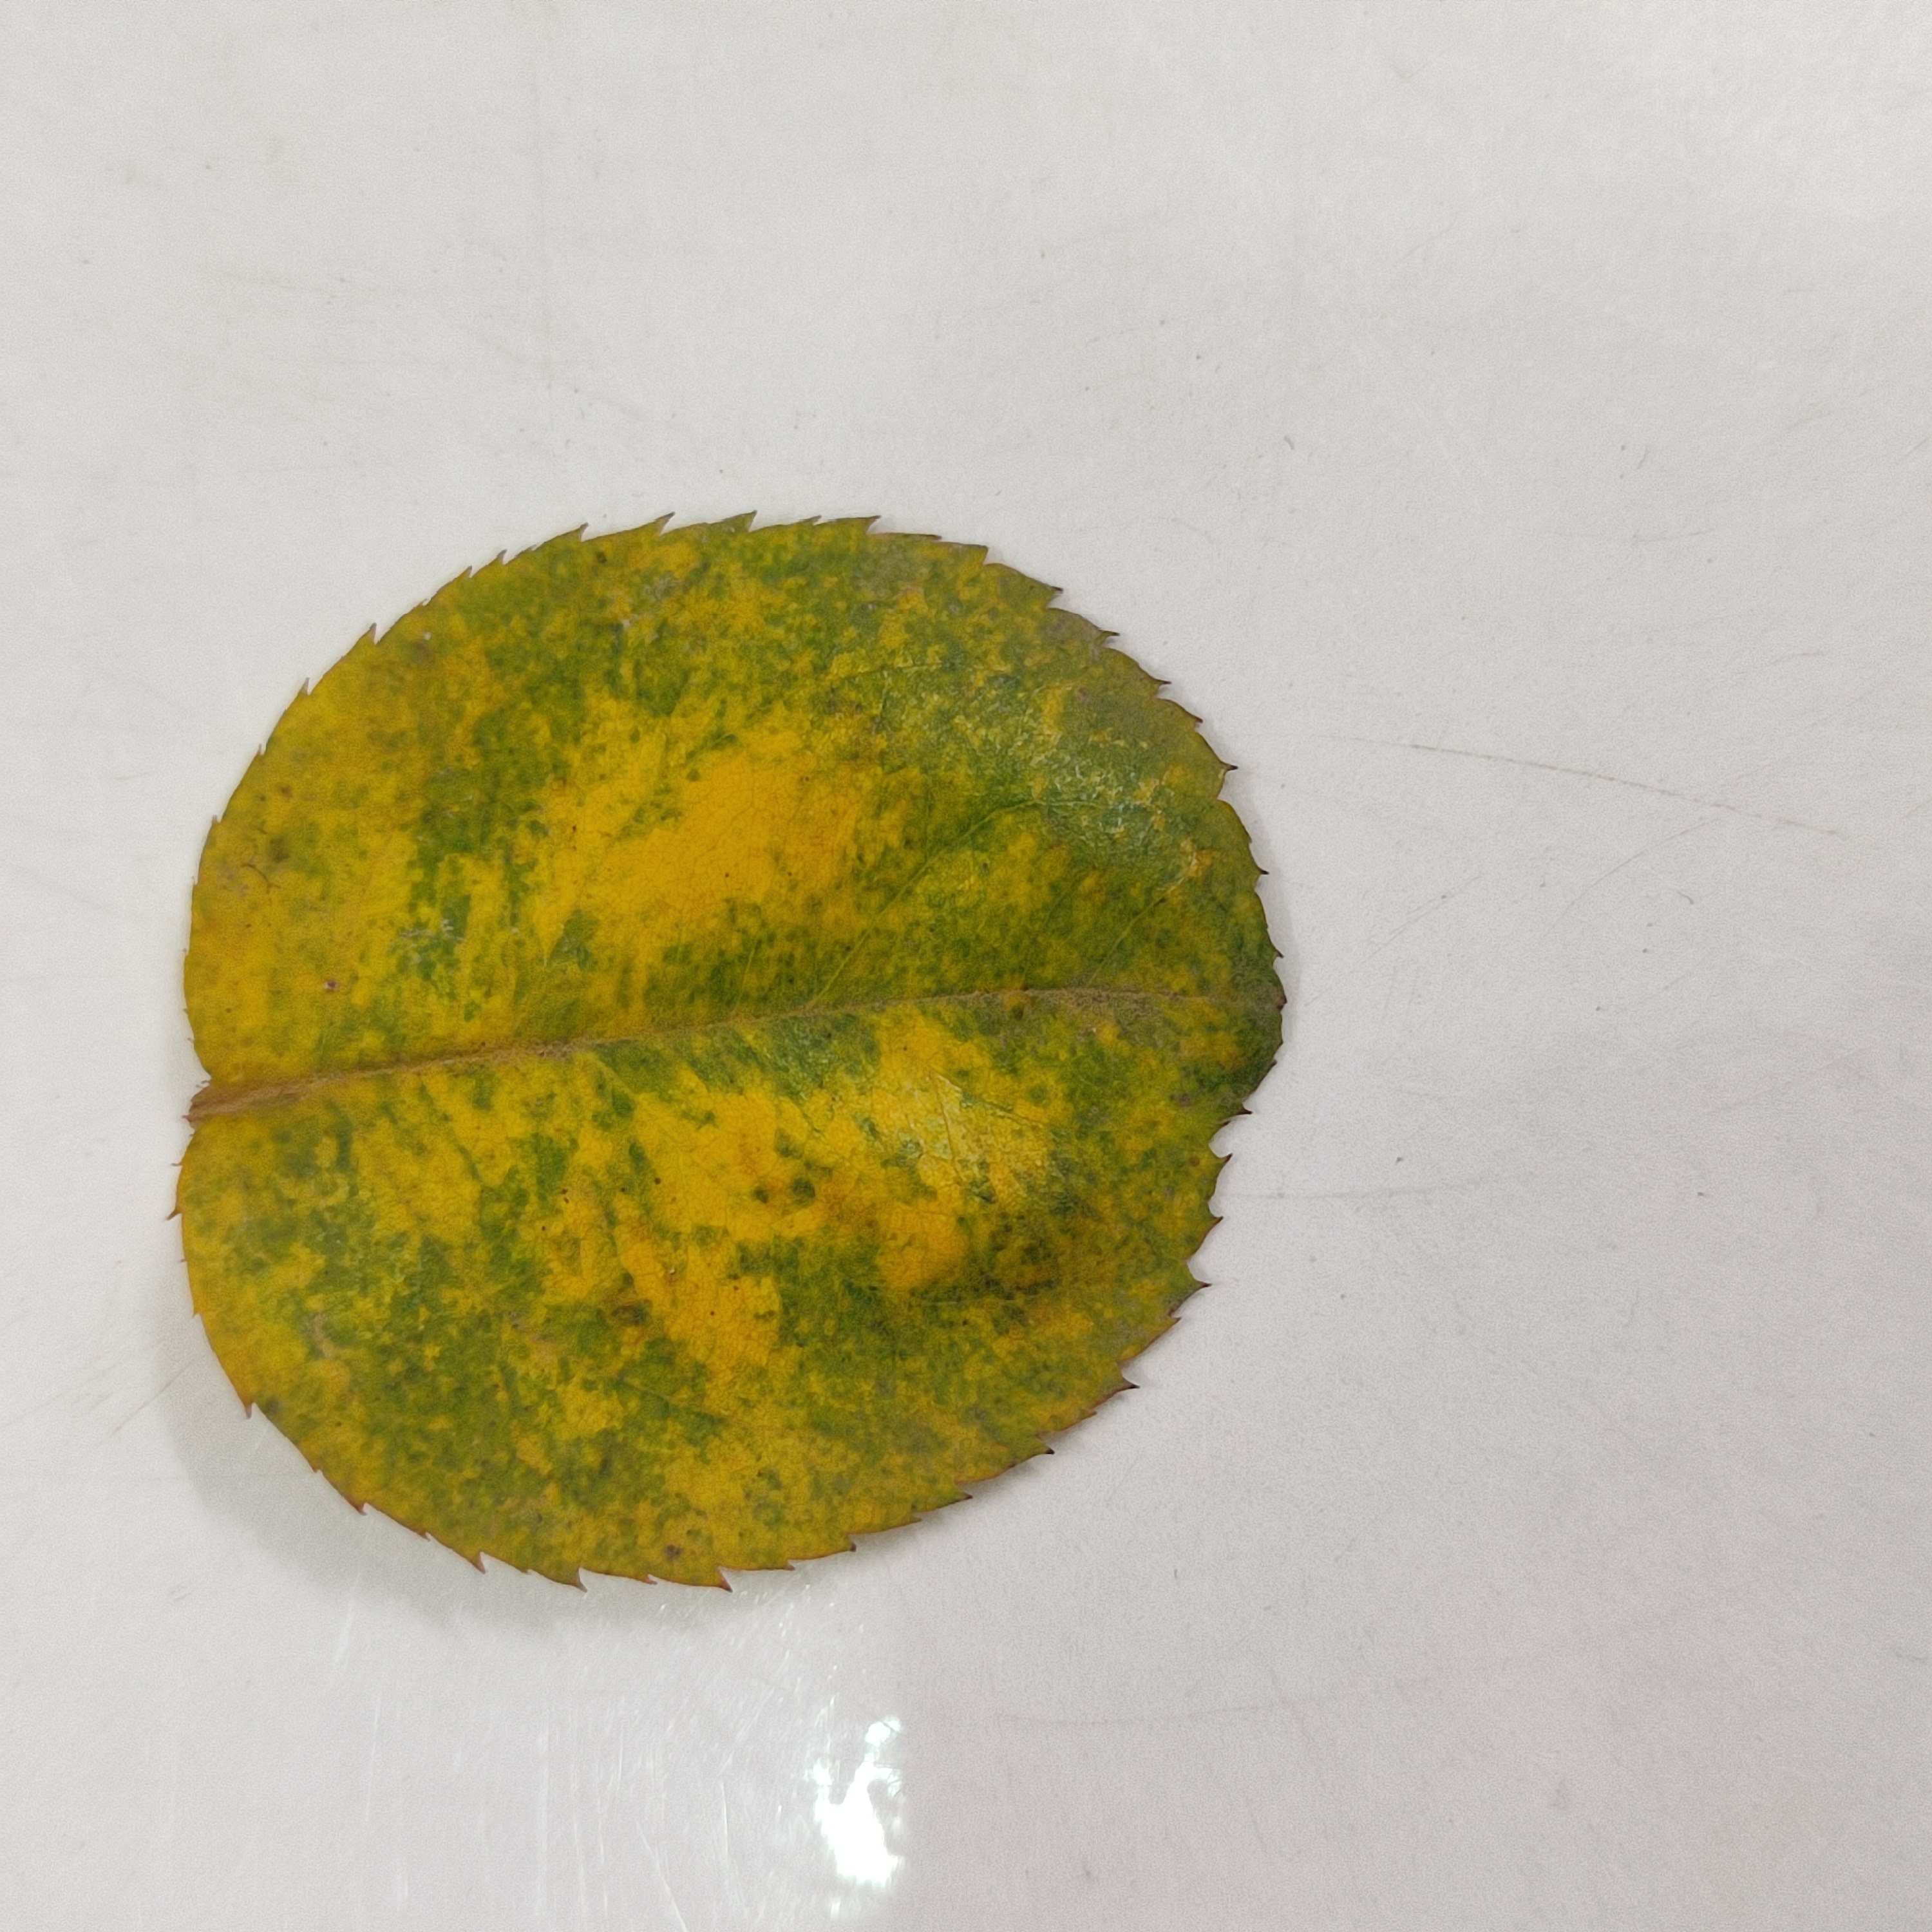
Label: Yellow Mosaic Virus